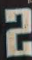
Number: 2